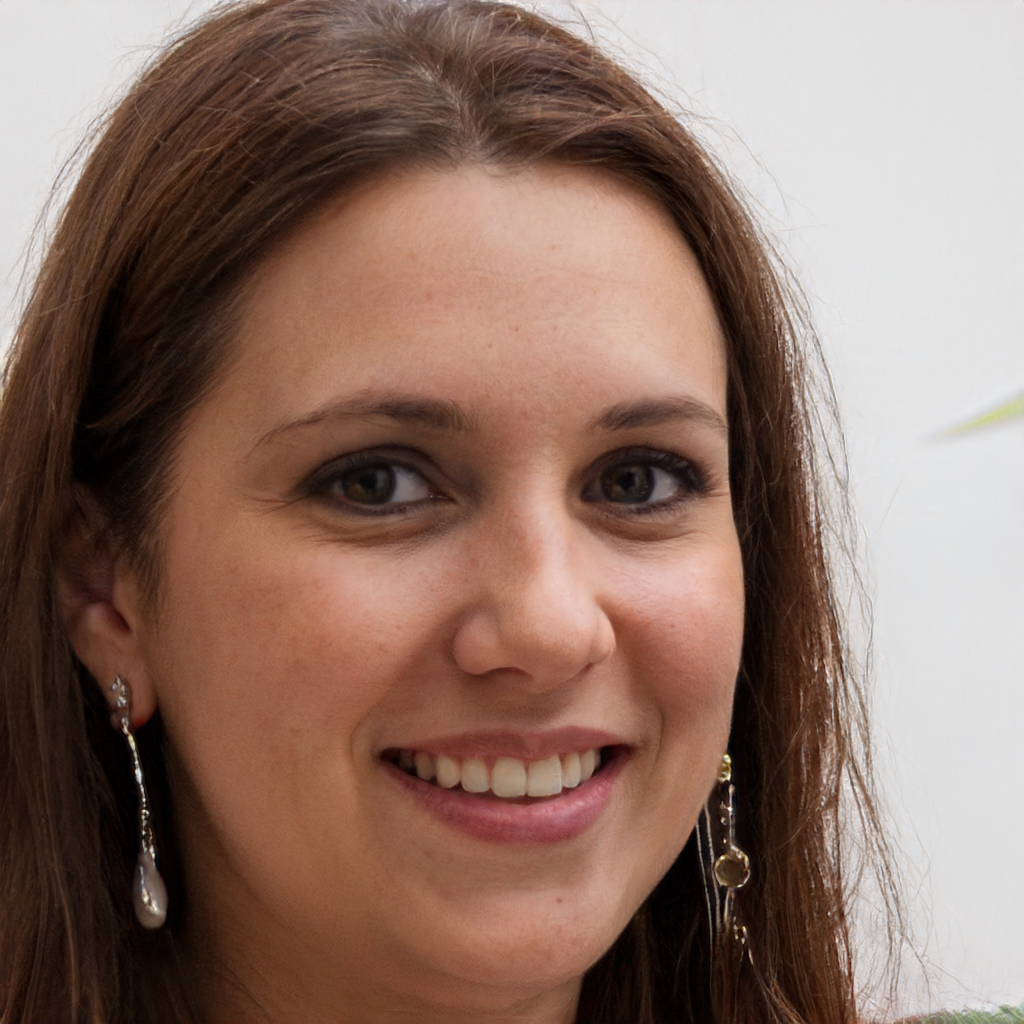
Label: No Watermark